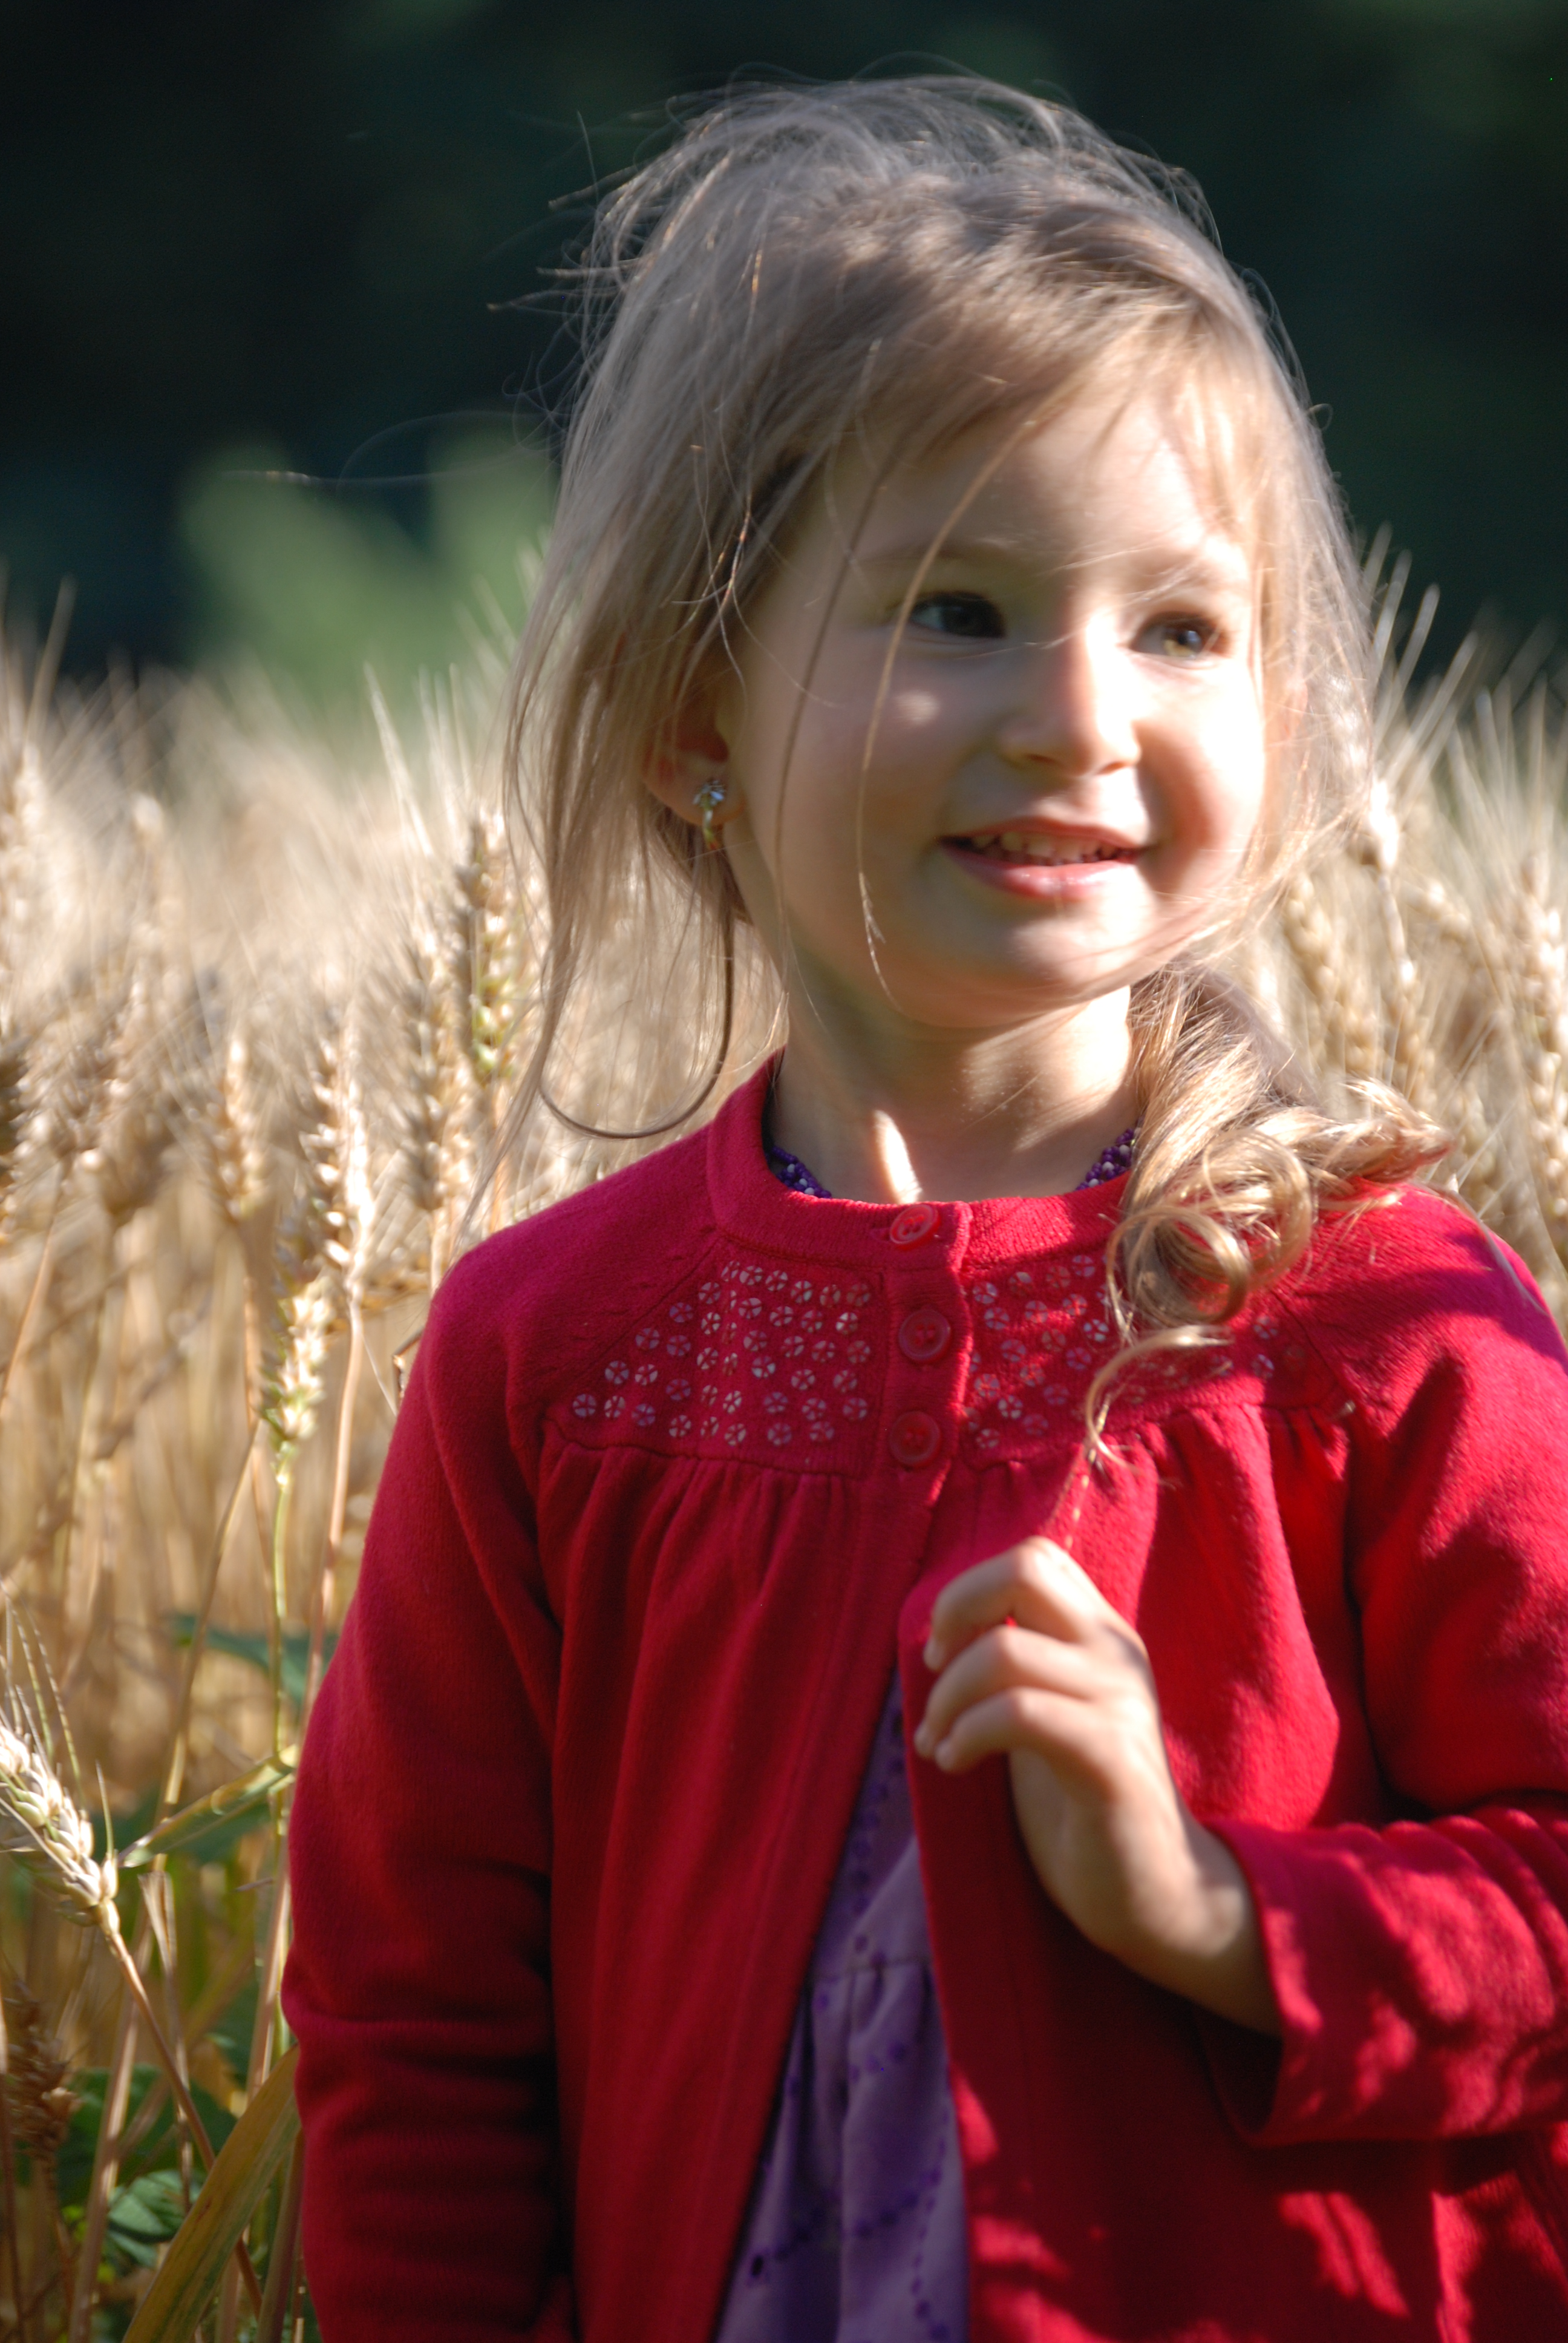
portrait, hair, red, facial expression, person, human hair color, blond, girl, beauty, smile, lady, emotion, eye, fun, photography, outerwear, grass, human, plant, child, happiness, sunlight, portrait photography, tree, long hair, autumn, spring, grass family, laughter